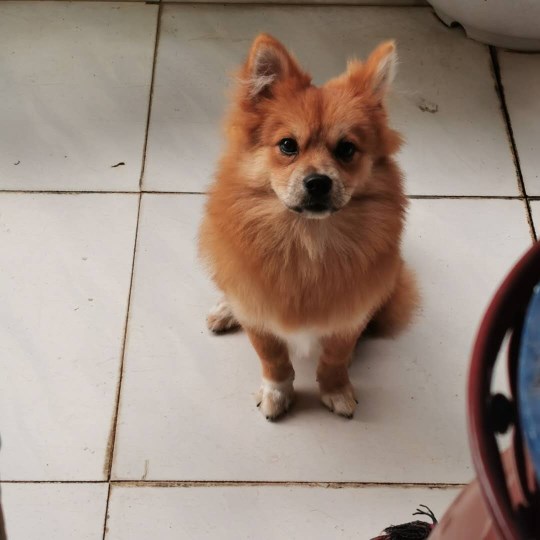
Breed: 1936-n000005-Pomeranian